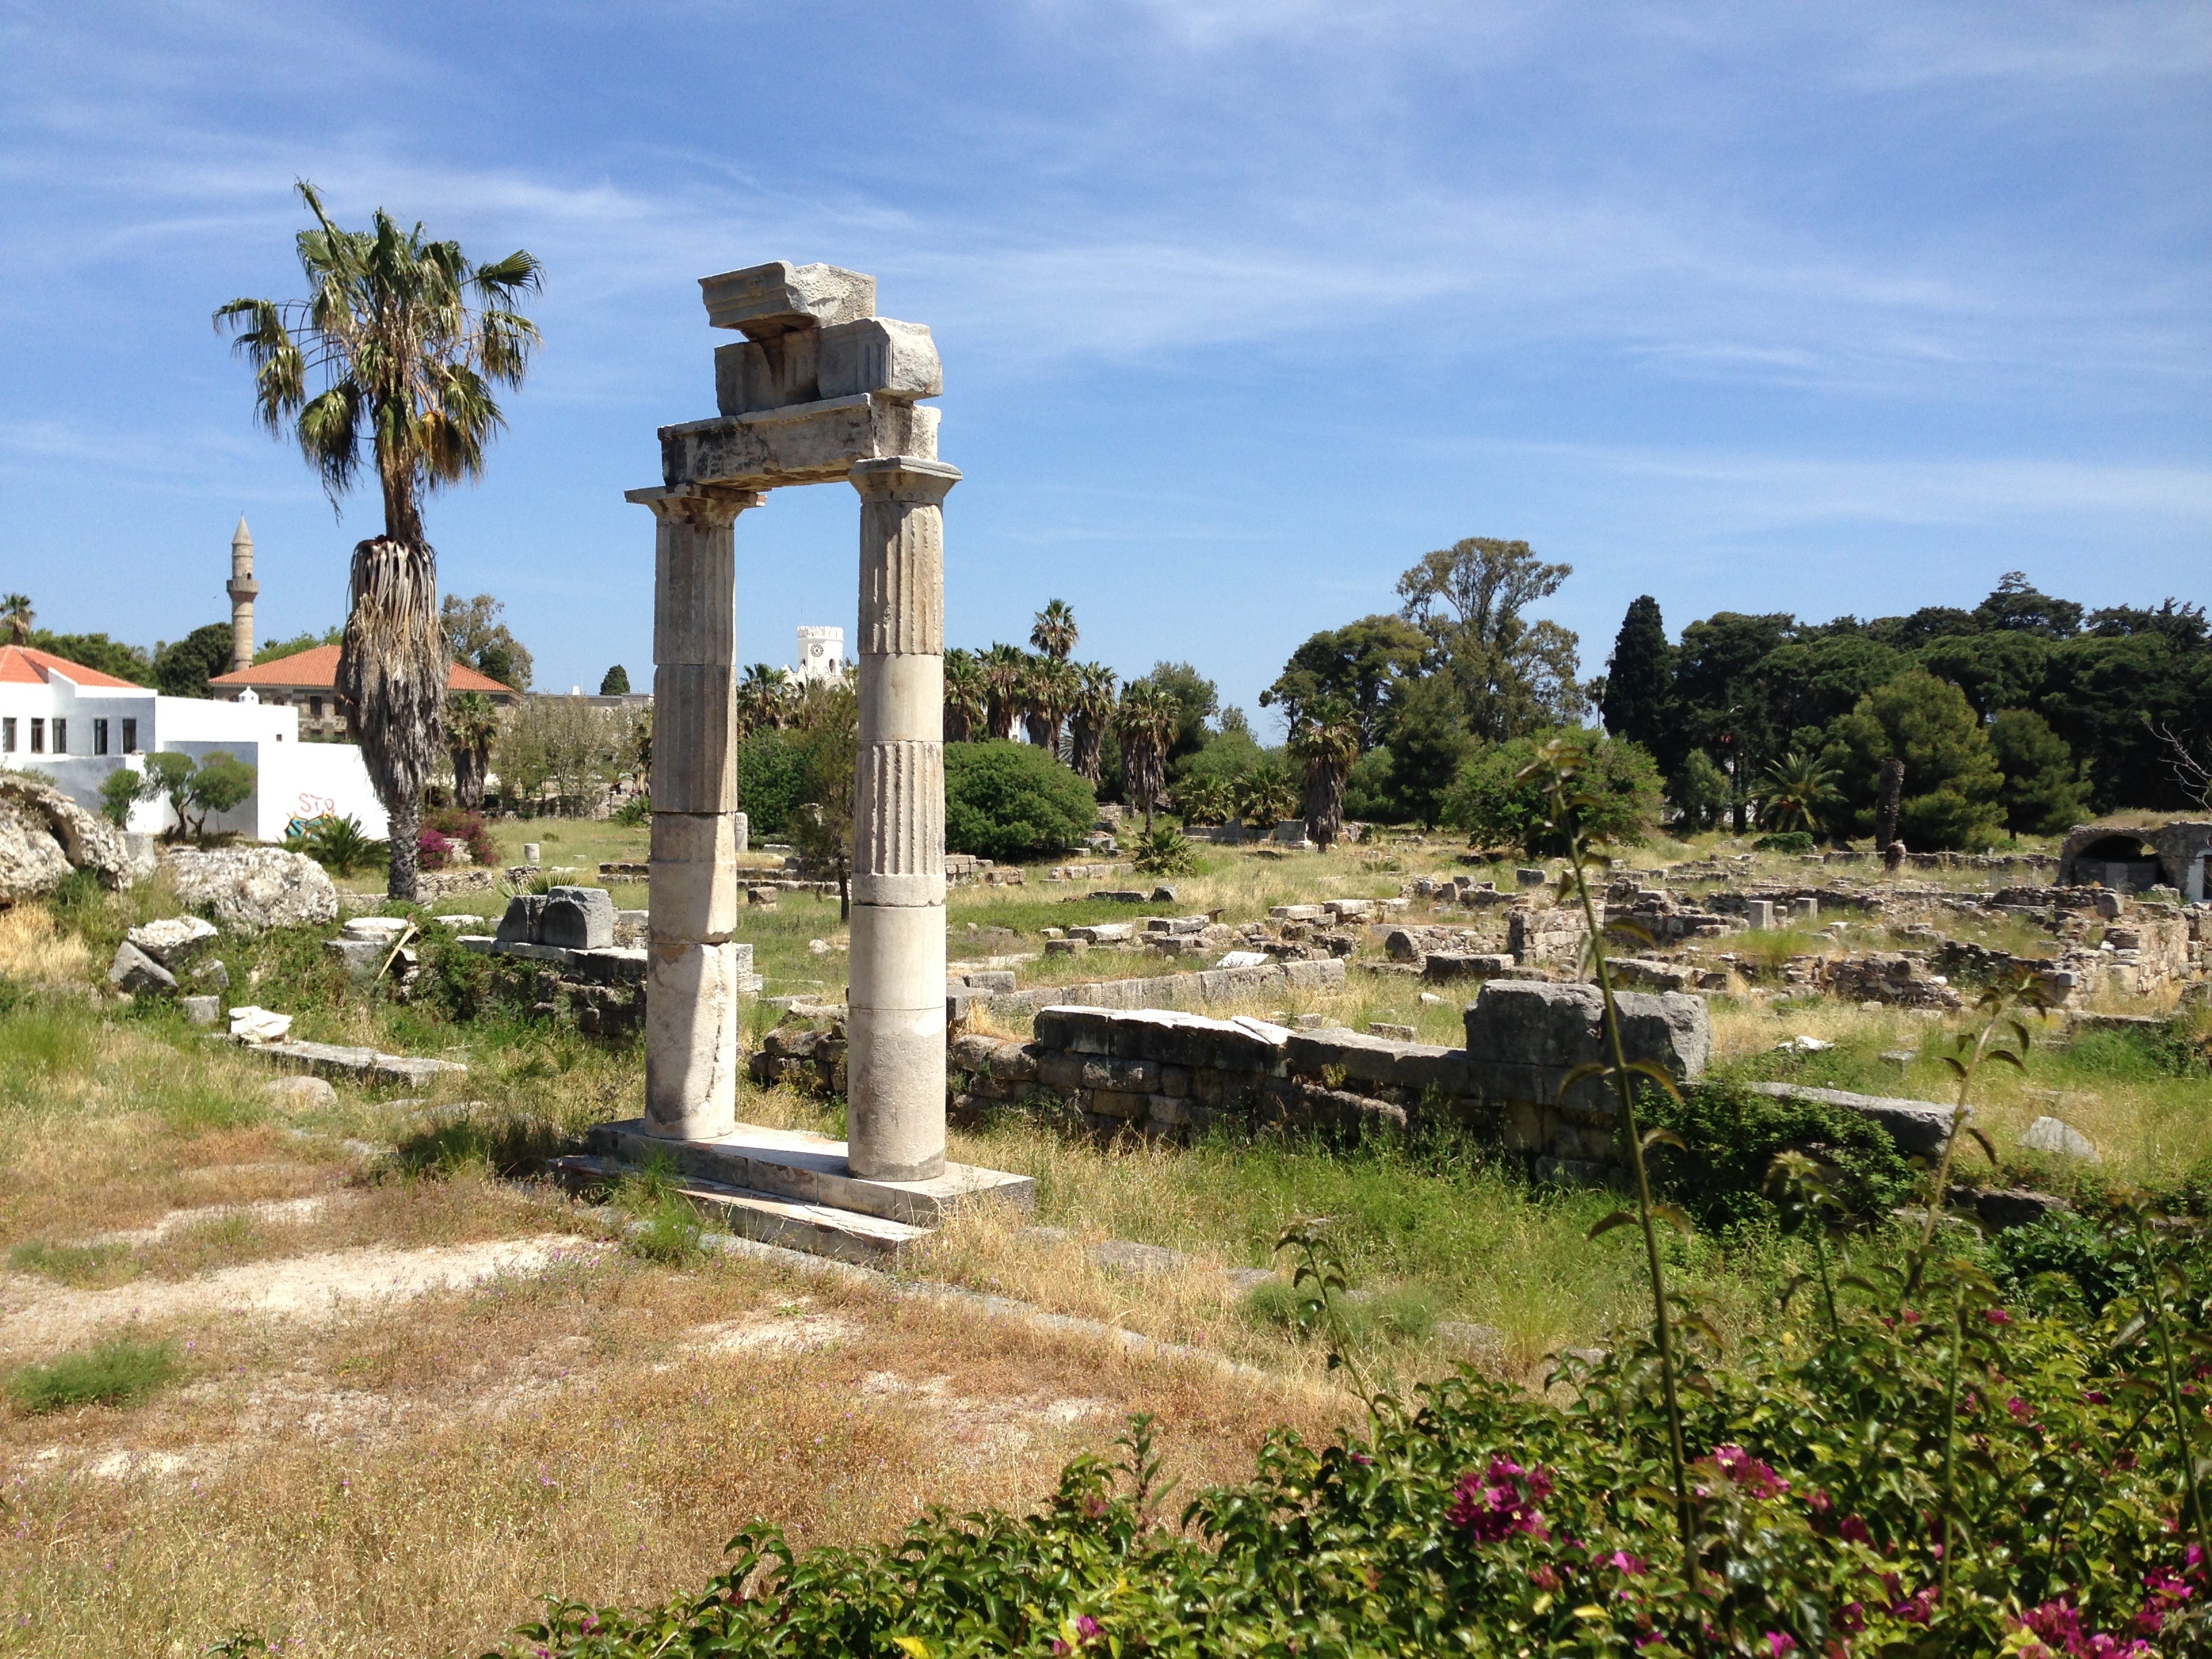
monument, village, landmark, tourism, ruins, agora, kos, archaeological site, didim, felicia travel, felicia turizm, didim feribot, ancient history